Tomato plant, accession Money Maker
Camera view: horizontal (90 deg, fisheye); turntable rotation: 150 degrees
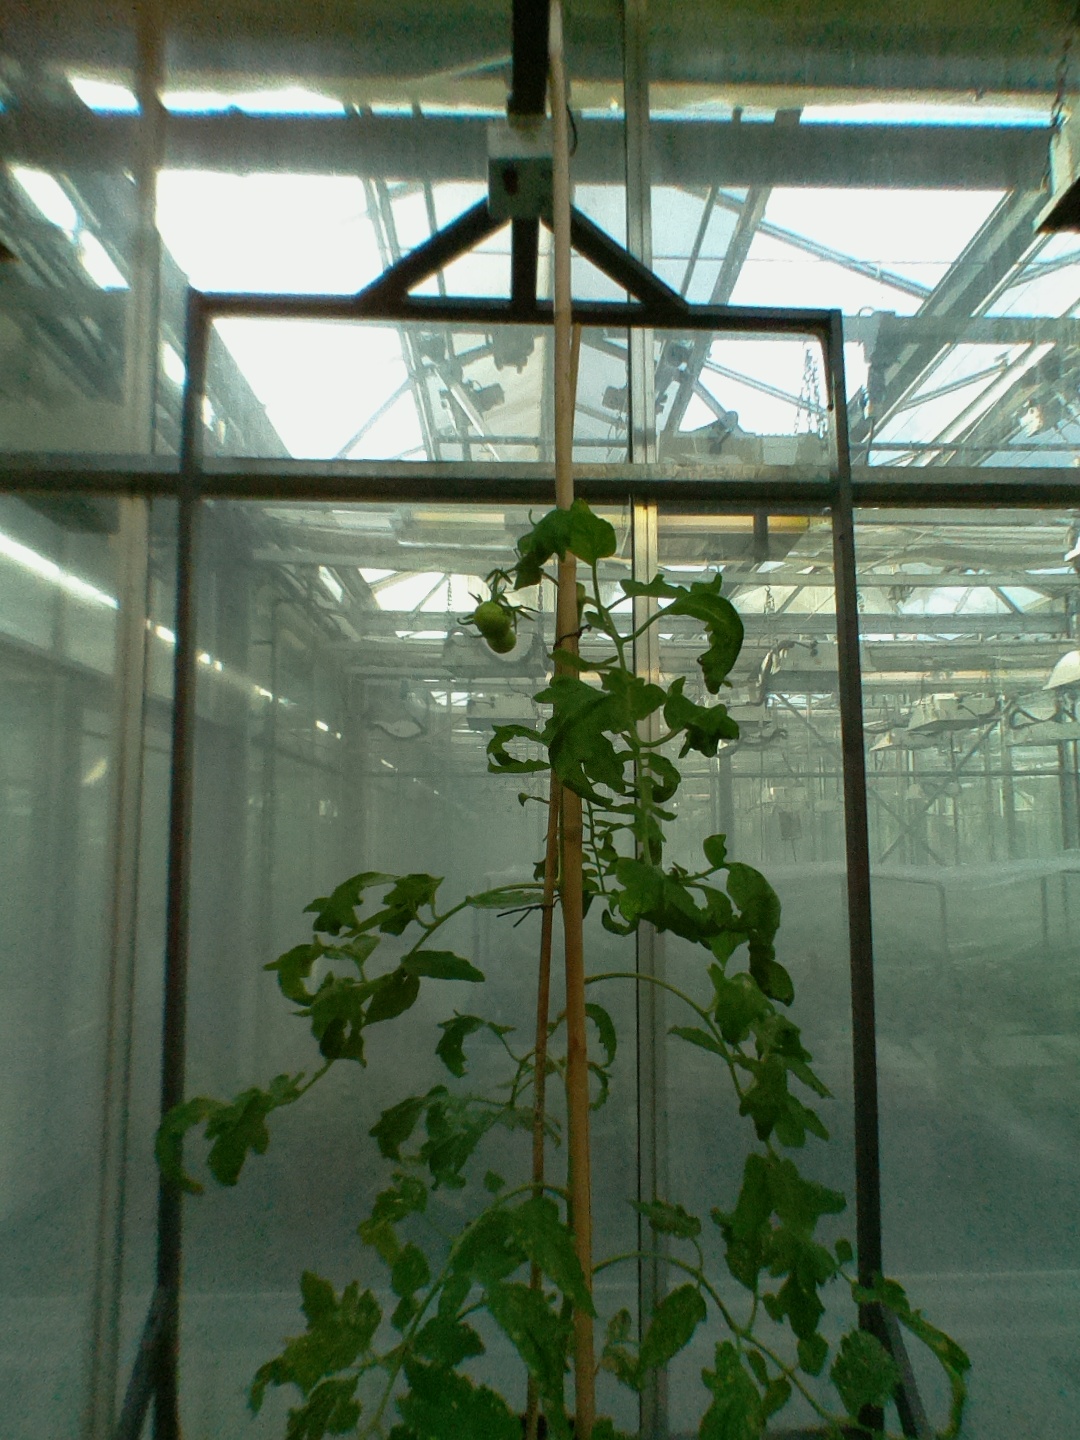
BBCH growth stage 72: 20%-30% of final fruit size